1965 European Rowing Championships

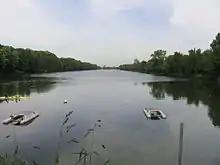
View along the Wedau regatta course

The 1965 European Rowing Championships were rowing championships held on the Wedau regatta course in the West German city of Duisburg. This edition of the European Rowing Championships was held from 20 to 22 August for women, and from 26 to 29 August for men. Women entered in five boat classes (W1x, W2x, W4x+, W4+, W8+), and 12 countries sent 36 boats. Men competed in all seven Olympic boat classes (M1x, M2x, M2-, M2+, M4-, M4+, M8+), and 22 countries sent 89 boats. East German crews did not attend the championships.